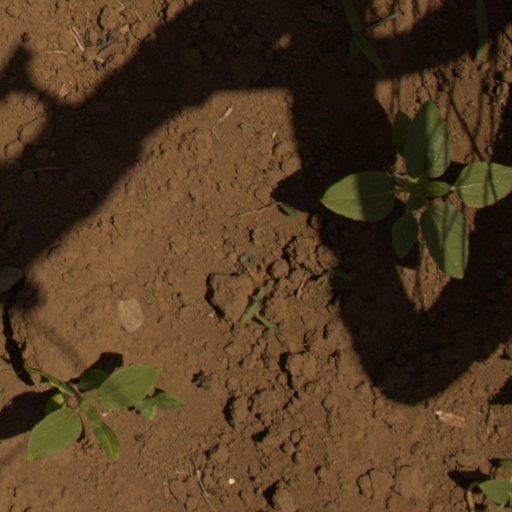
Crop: Jerusalem artichoke